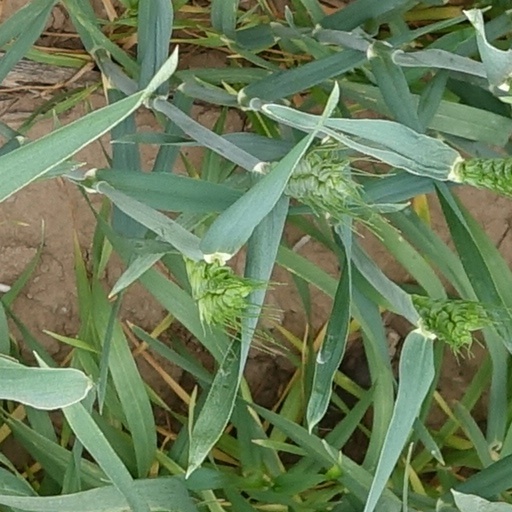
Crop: wheat